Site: brandenburg
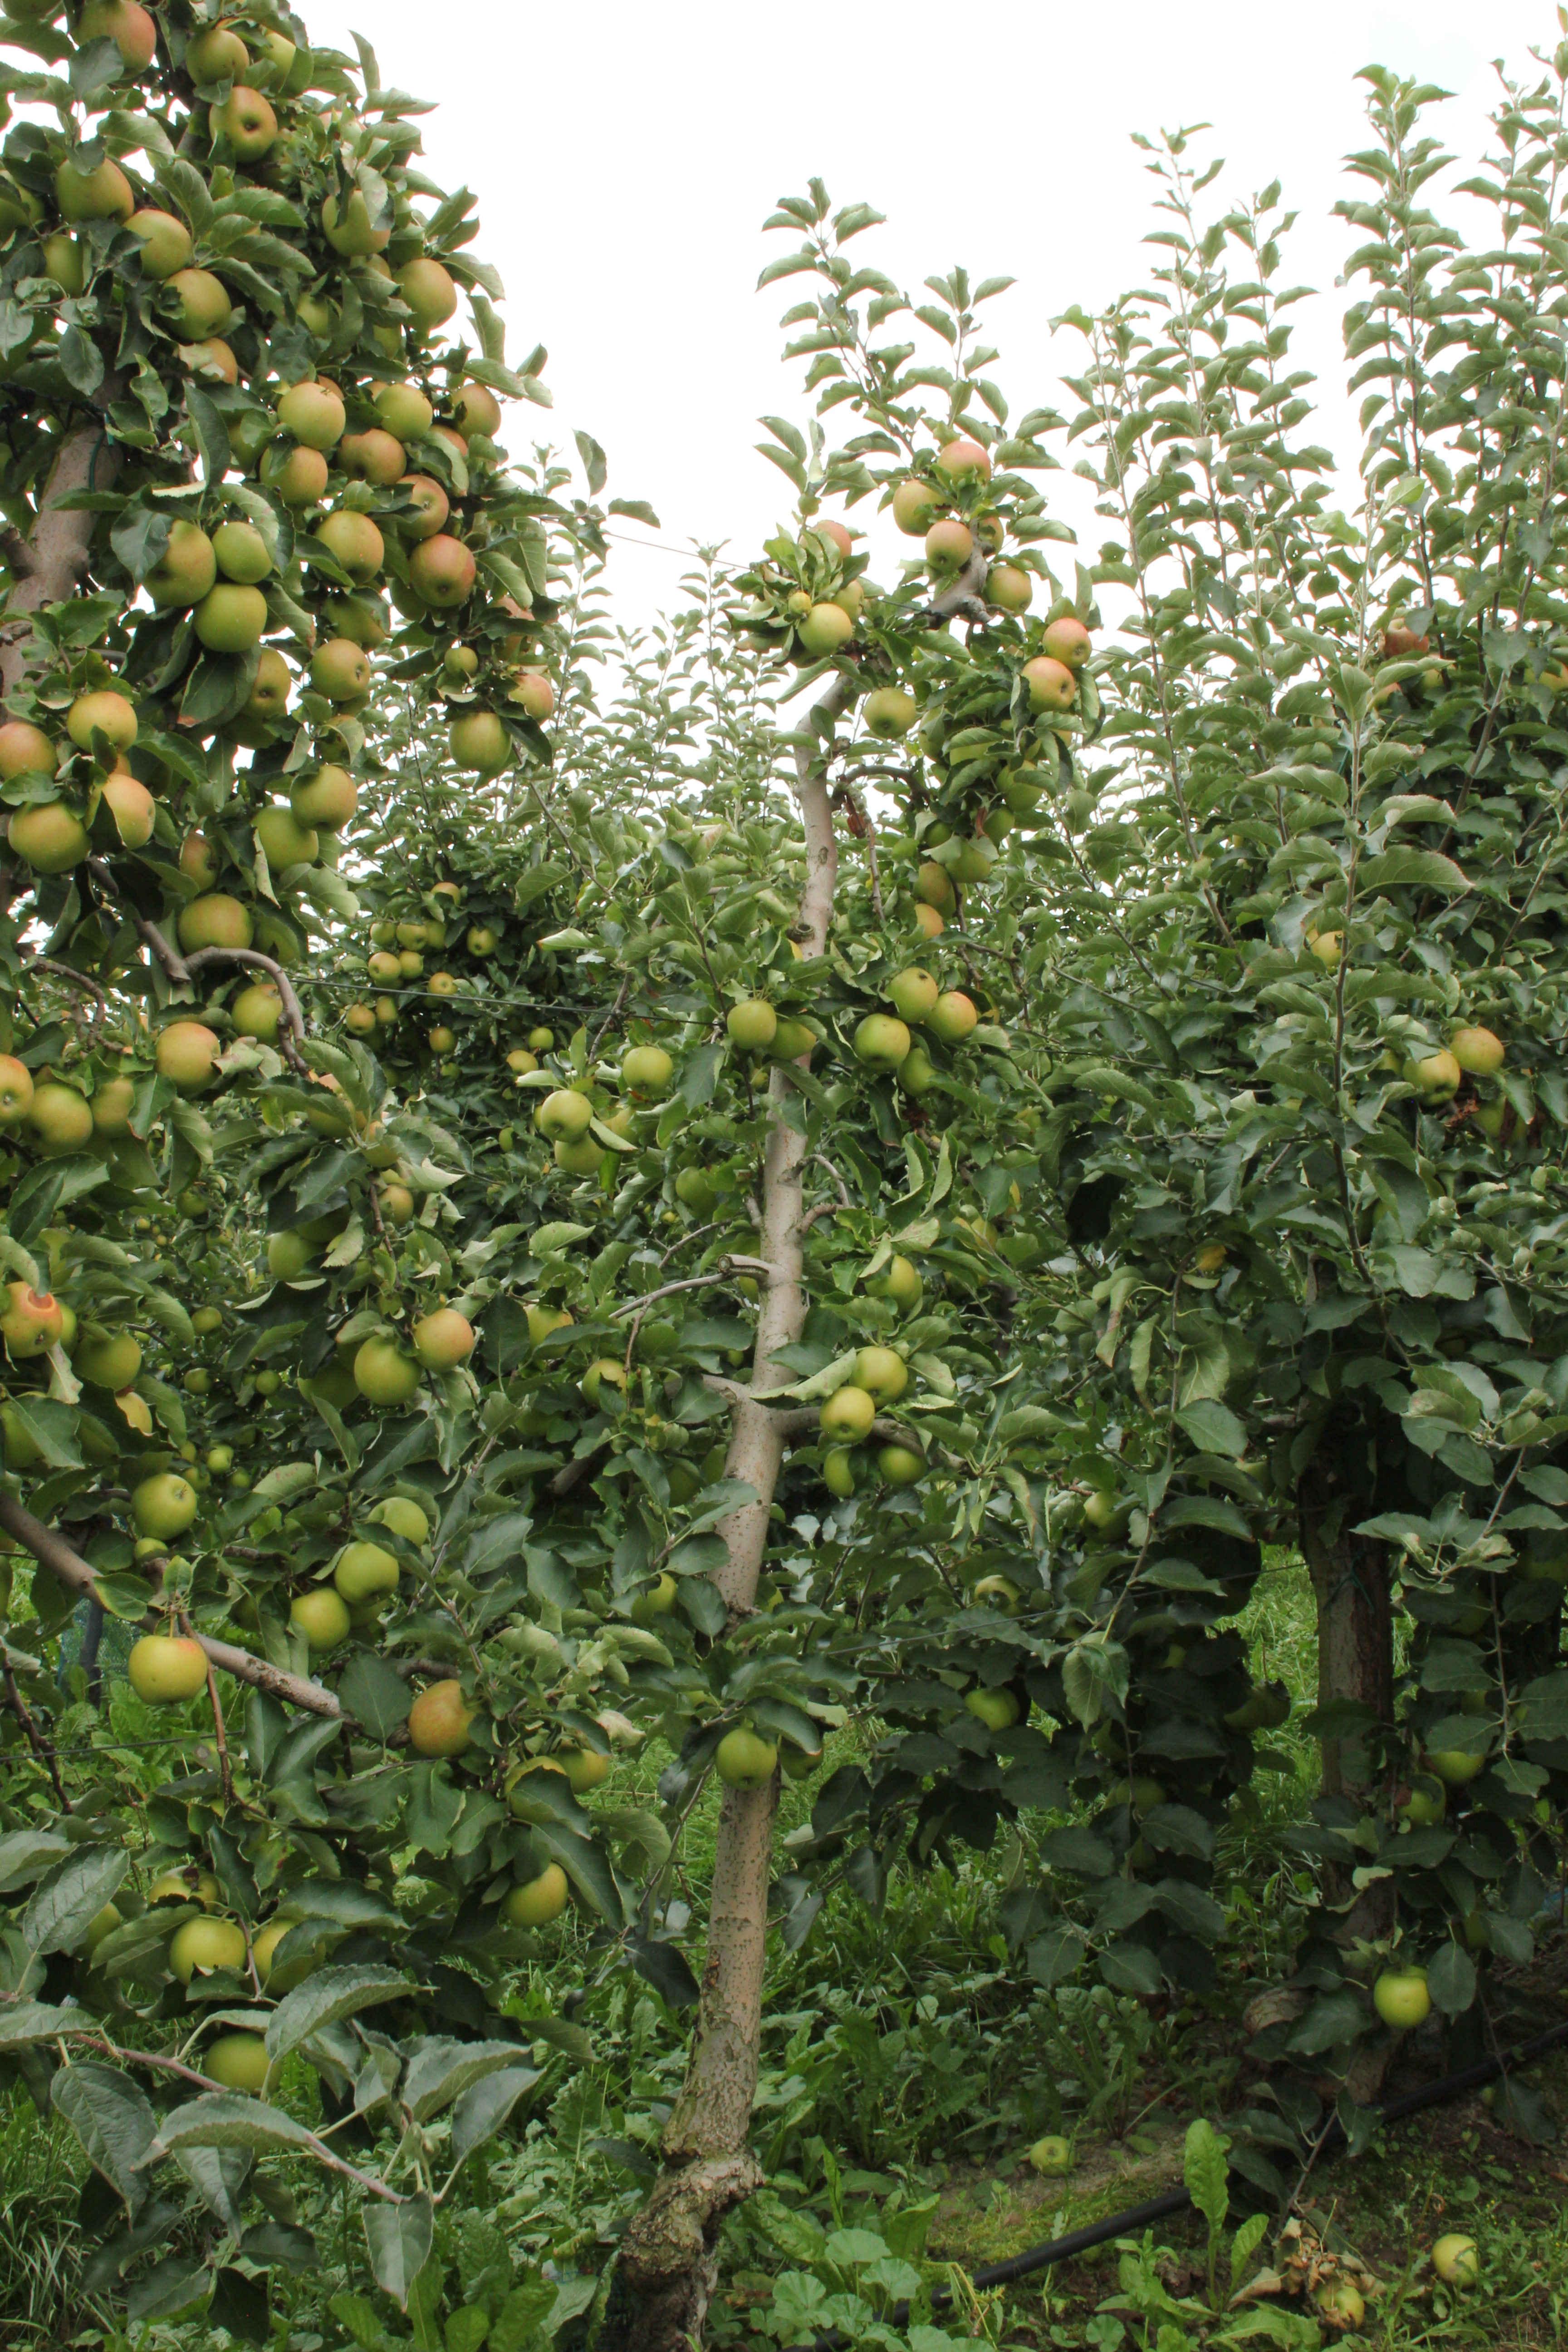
Growth stage (BBCH 87): Maturity of fruit and seed